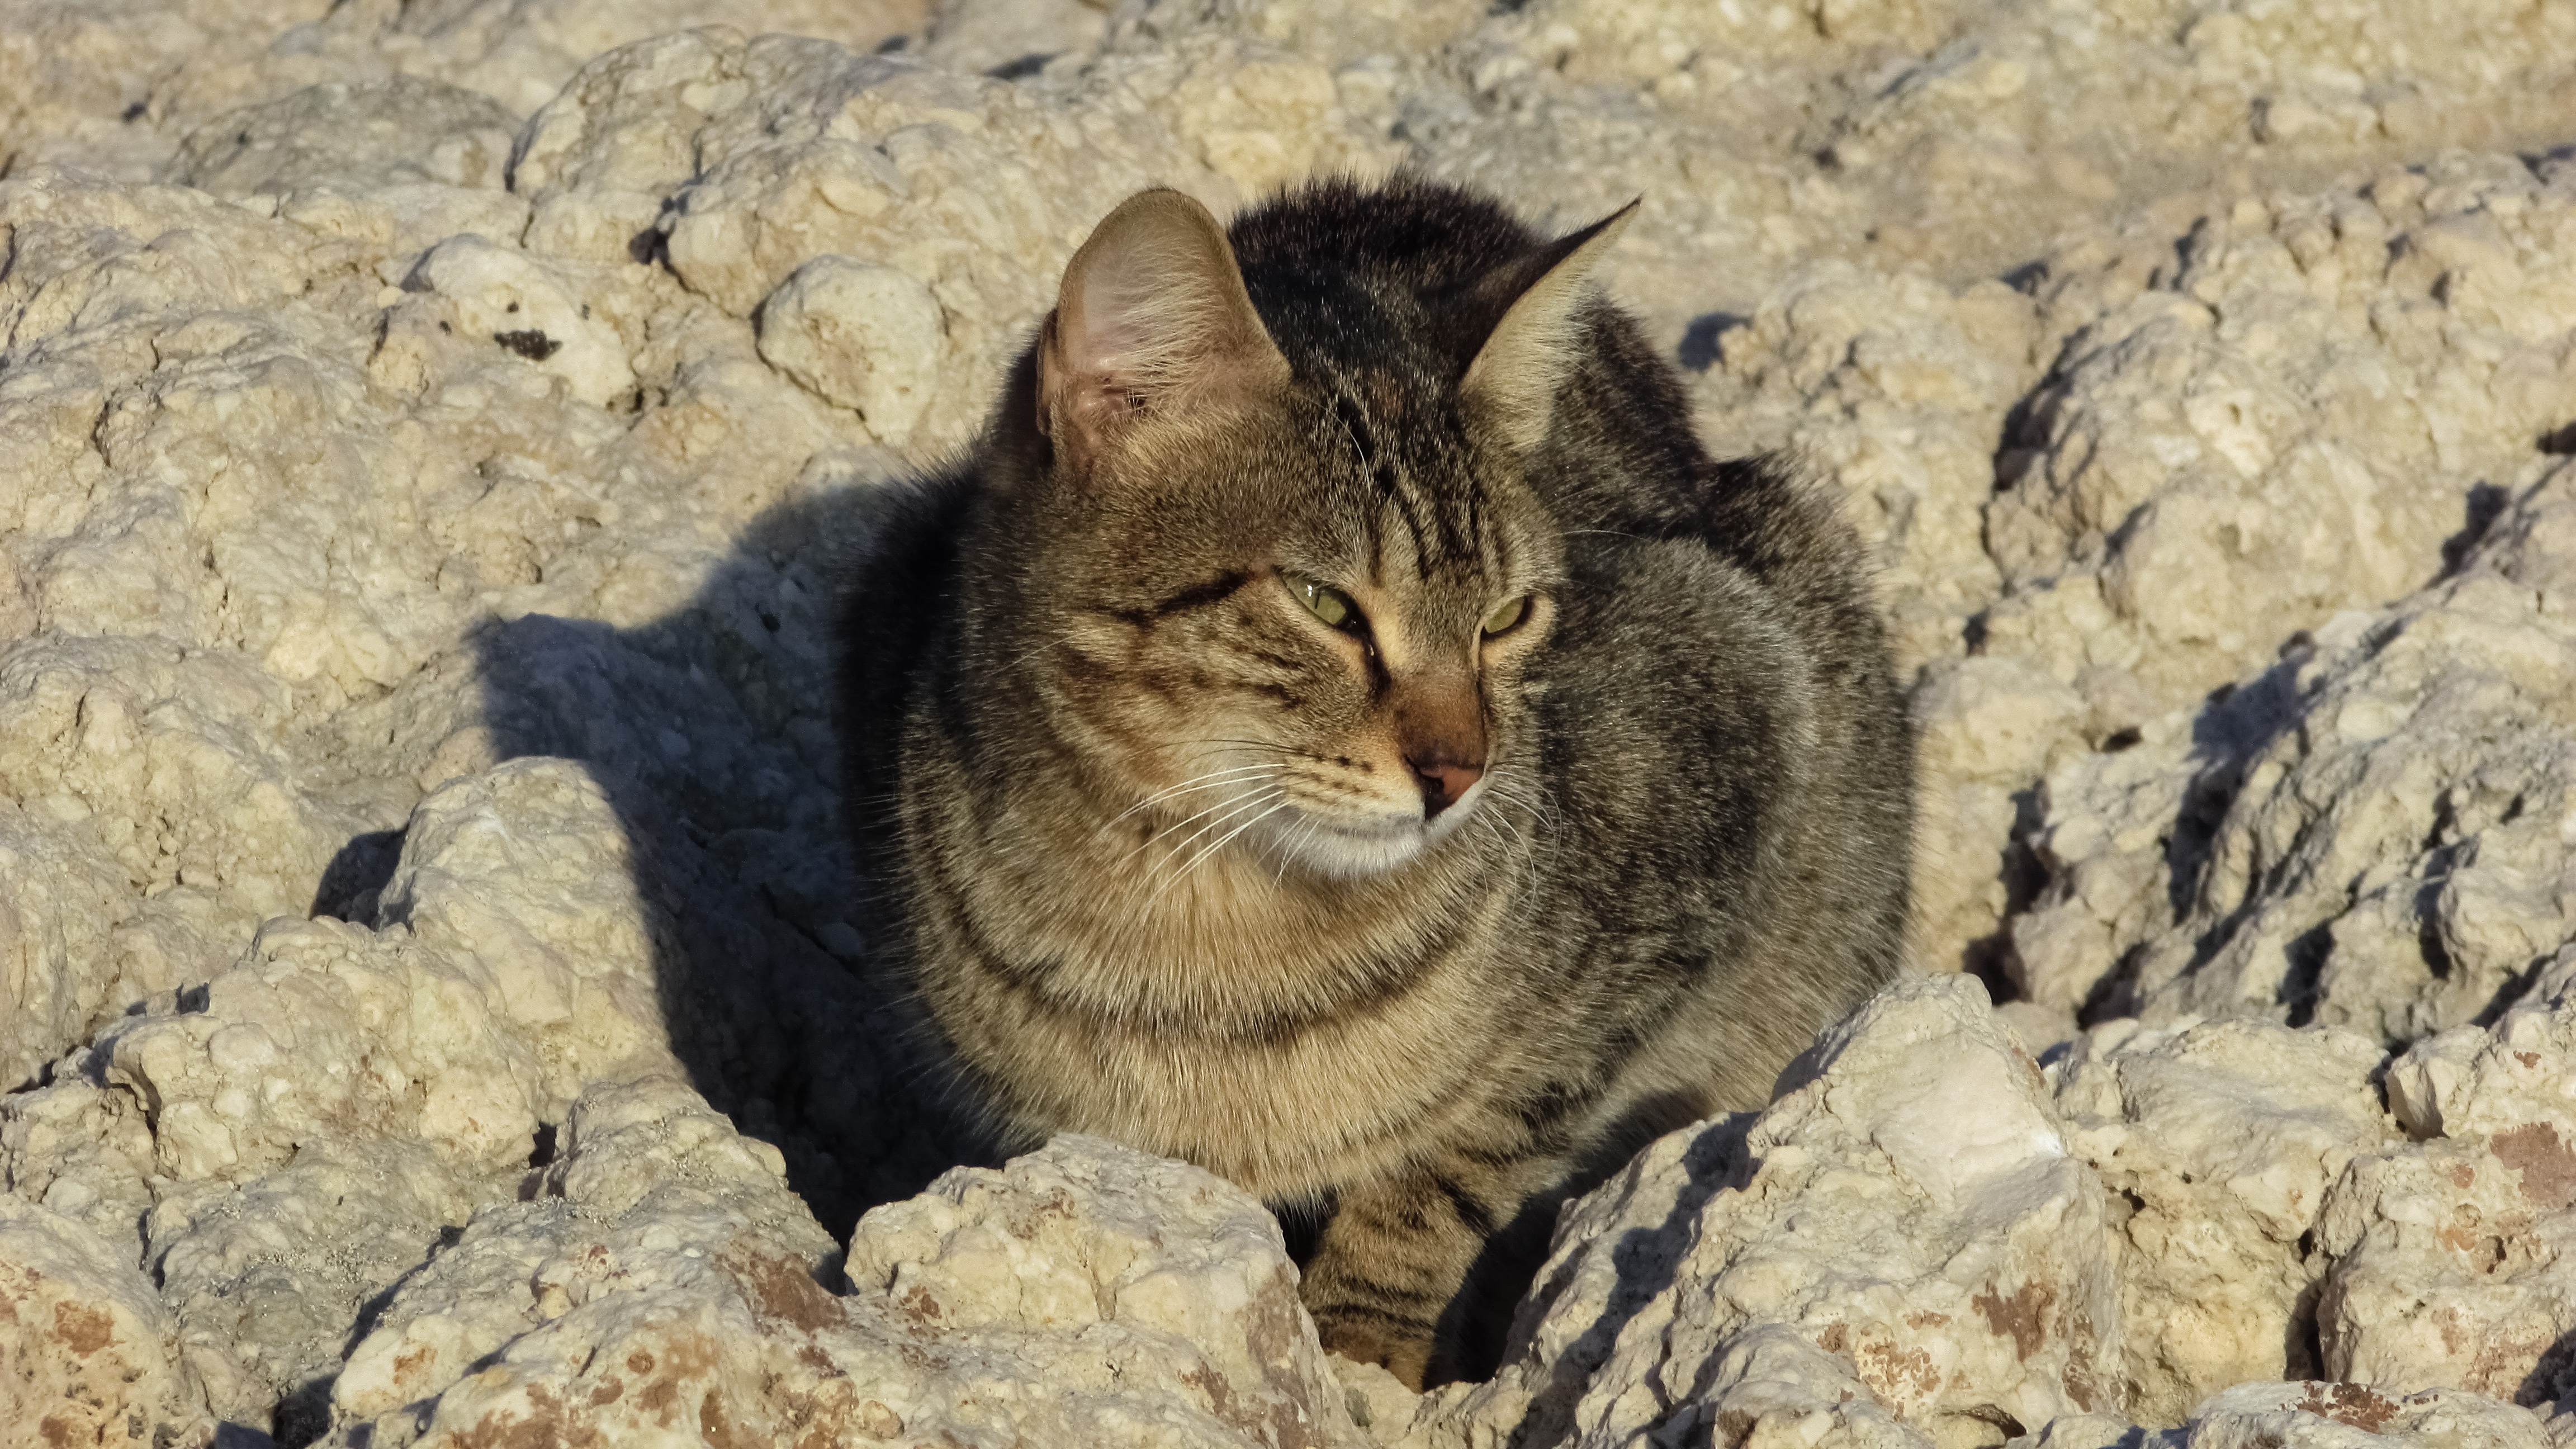
beach, outdoor, animal, cute, wildlife, young, kitten, cat, mammal, fauna, whiskers, homeless, vertebrate, resting, adorable, stray, wild cat, small to medium sized cats, cat like mammal, enjoying sunshine